Treaty of Artlenburg (1161)

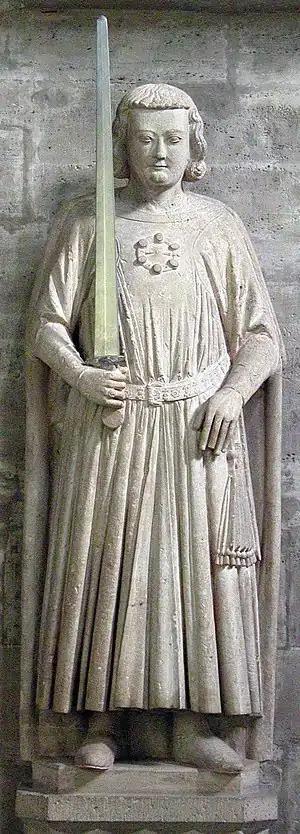
Henry the Lion, Duke of Saxony

The main issues in the treaty detailed how the Gotlanders were to receive full redress (a form of compensation) for injury or damage to any of their goods in all the towns and cities under Henry's authority. The Gotlanders were also to receive other privileges within Henry's domains, including exception from customs and wergild. These benefits may indicate that the people of Gotland had a strong bargaining position, likely due to how influential they were as a trading and seafaring nation.